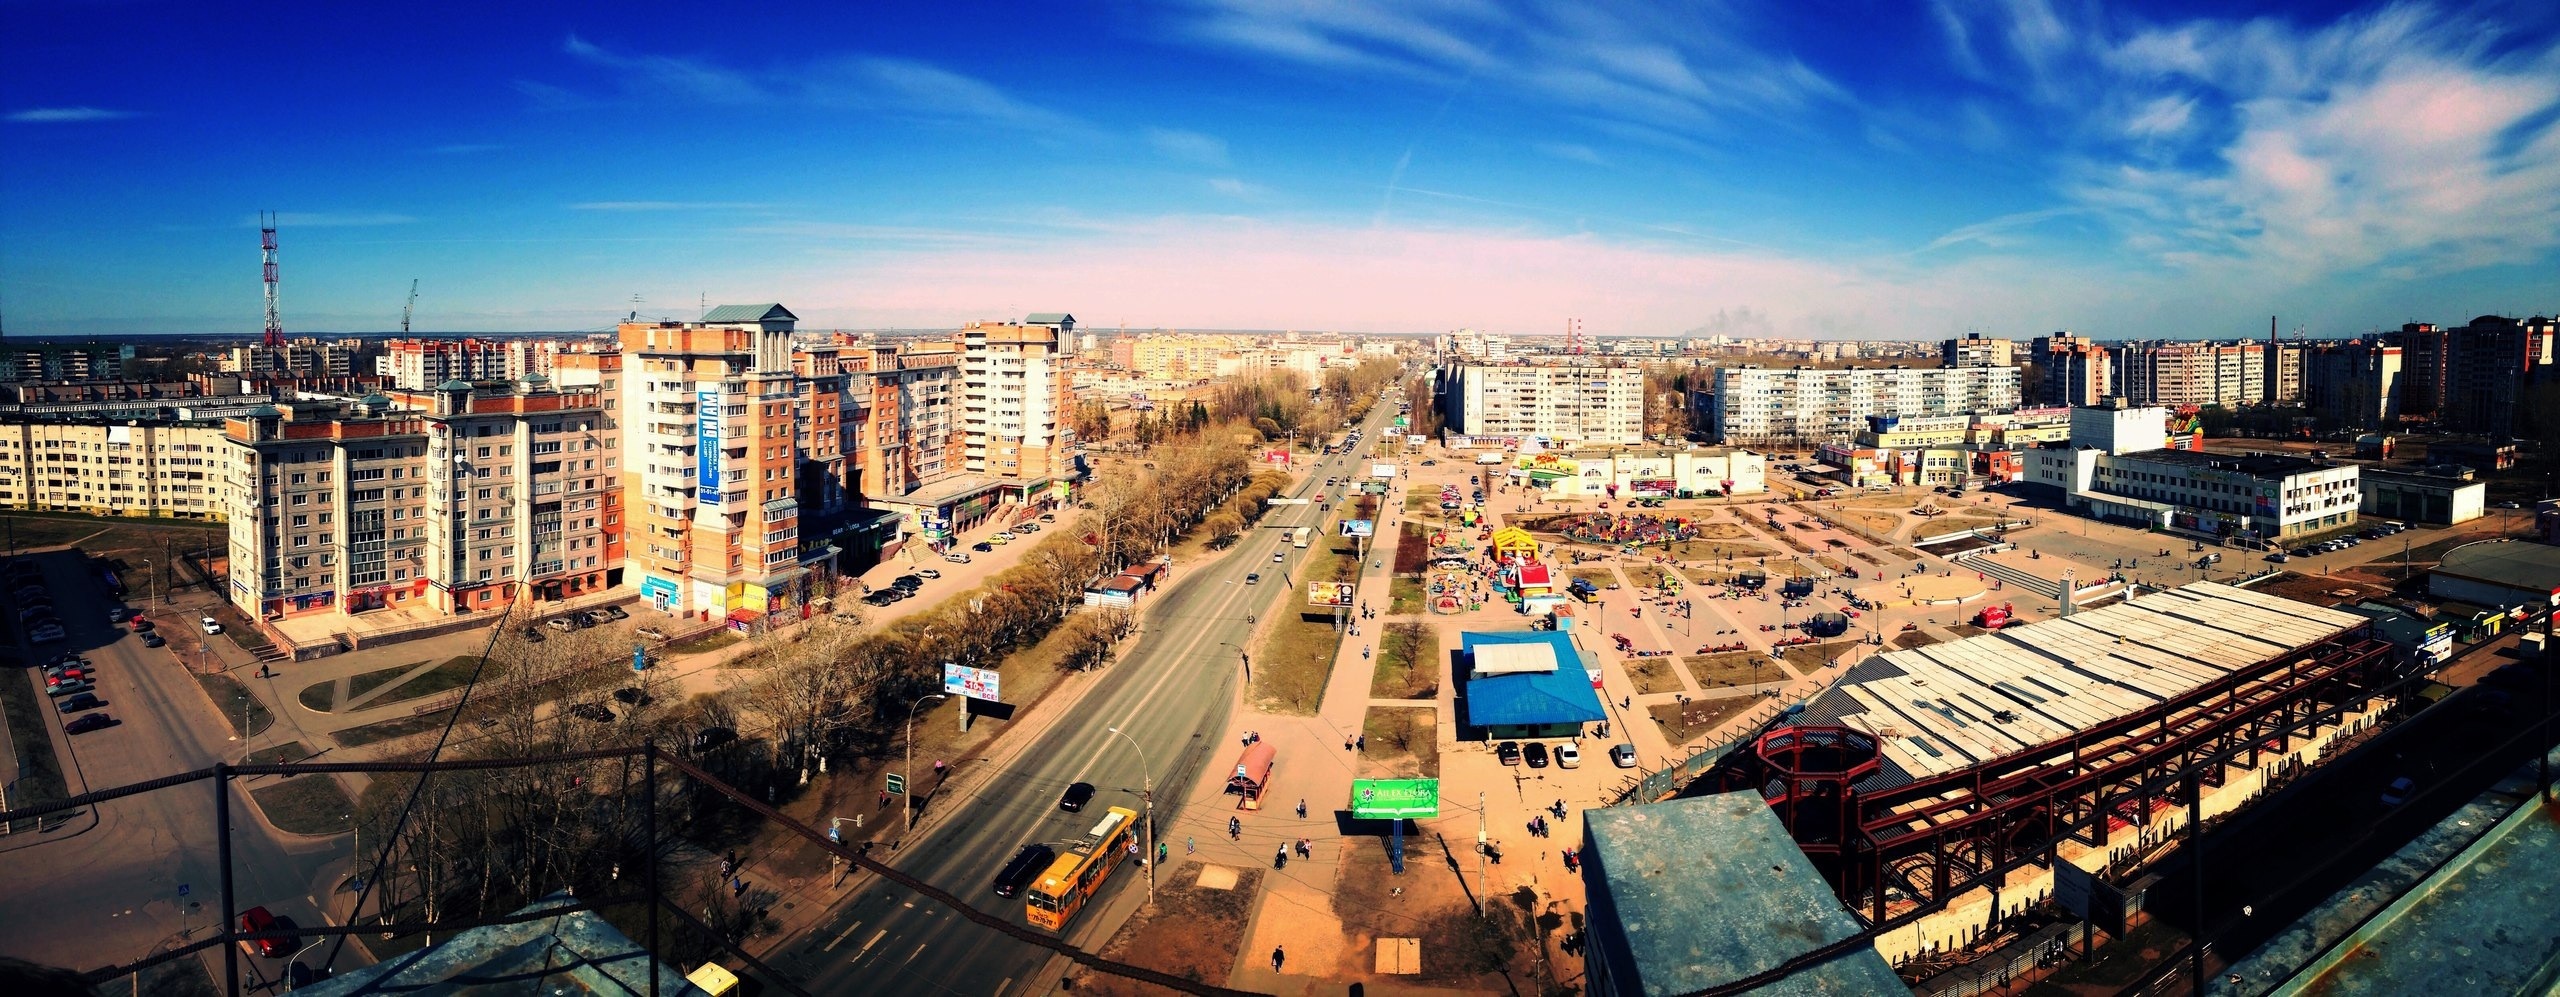
skyline, night, photography, town, city, skyscraper, cityscape, panorama, downtown, evening, plaza, landmark, russia, metropolis, urban area, sleeping area, vologda, human settlement, metropolitan area